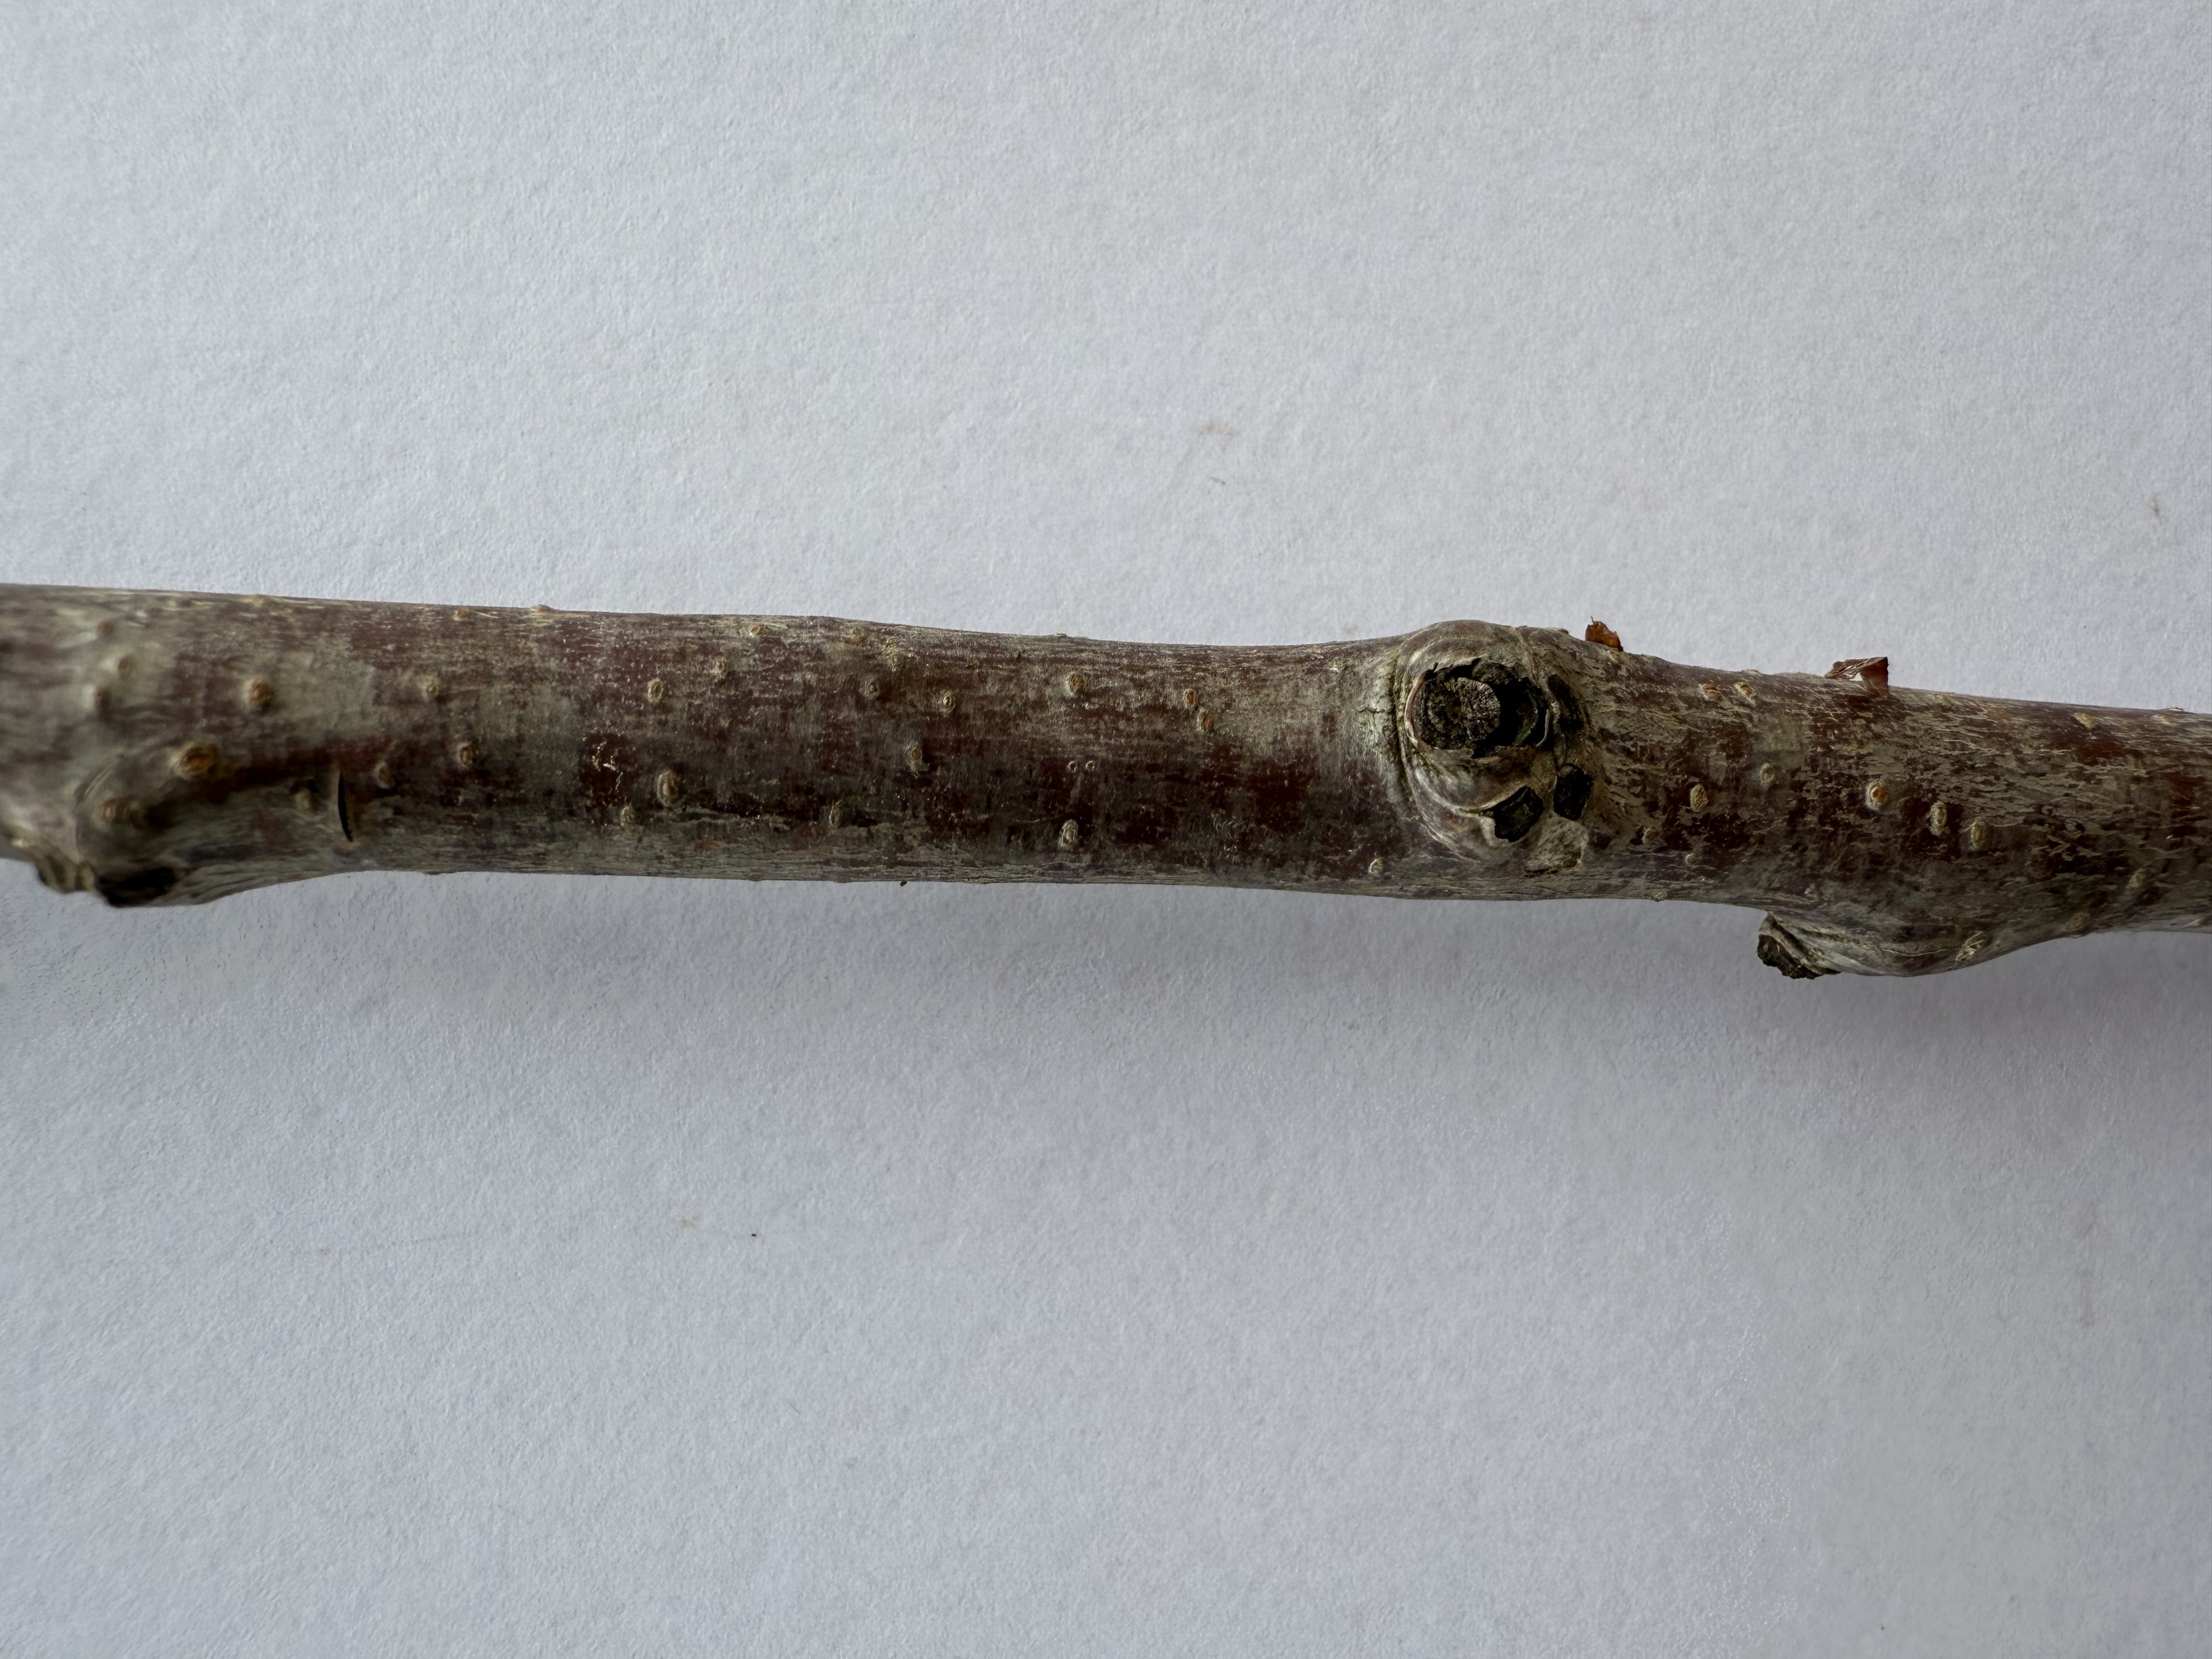
Variety: Ziraat 0900 Cherry